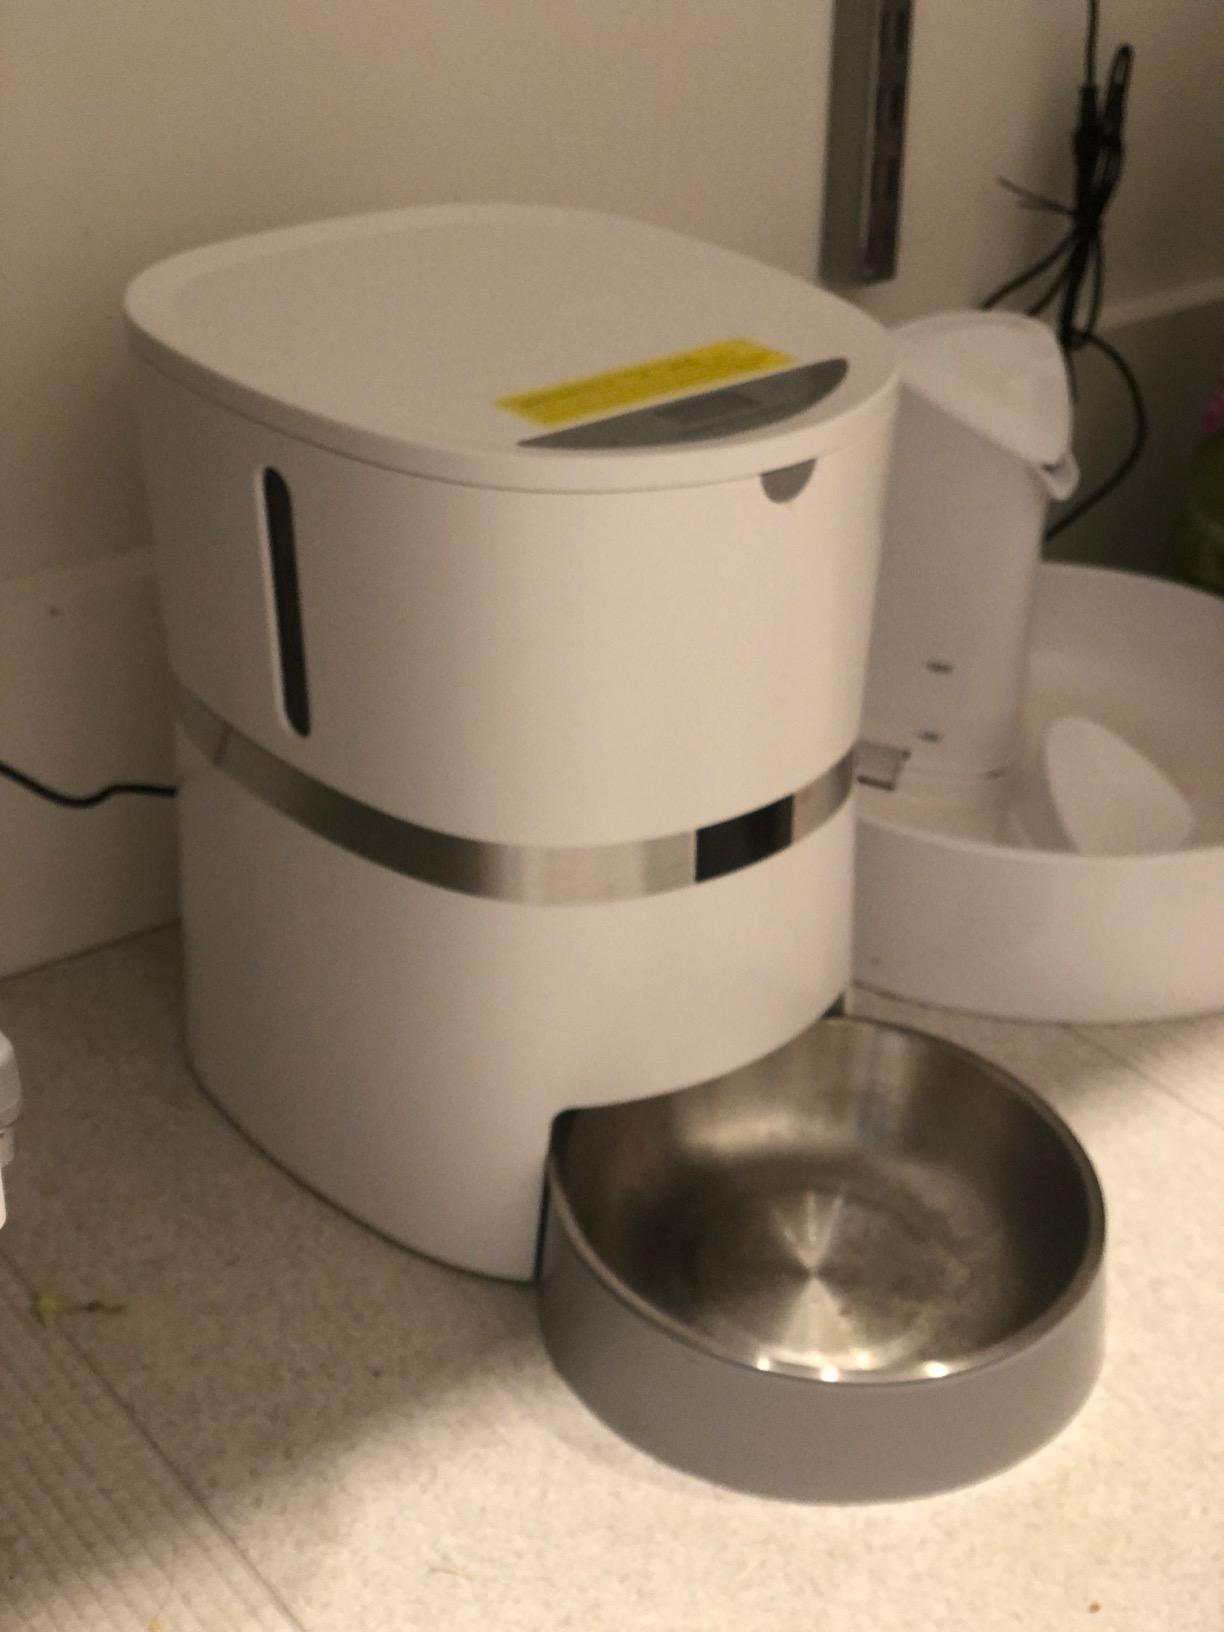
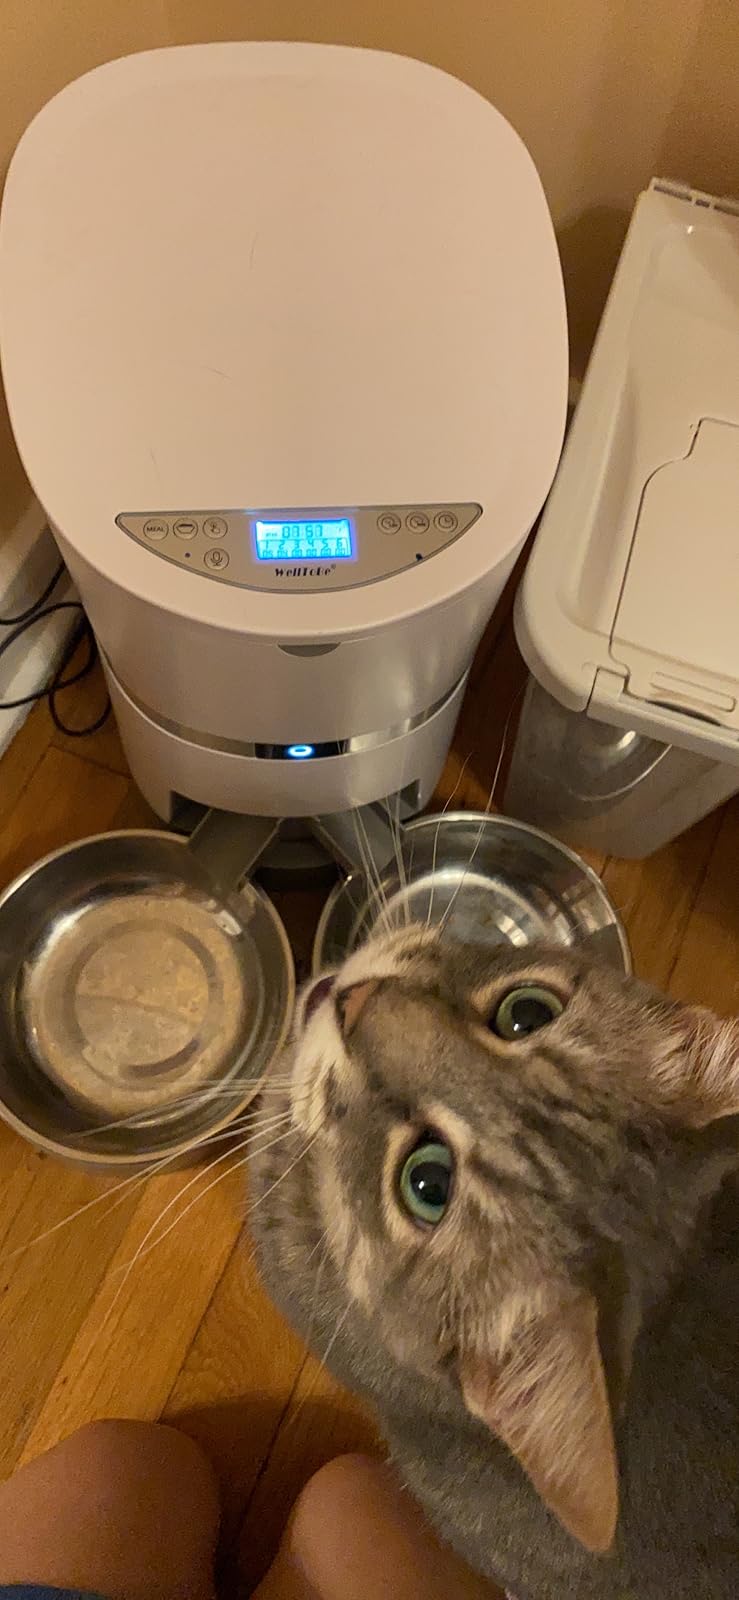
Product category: items_feeder
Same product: no